Geography of Chennai

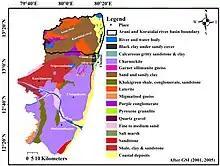
Geology of Chennai and surroundings (after GSI)

Under the Köppen climate classification, Chennai has the dry-summer version of a tropical savanna climate ("As"), closely bordering the dry-winter version ("Aw") due to a February average rainfall of . Chennai lies on the thermal equator and is also coastal, which prevents extreme variation in seasonal temperature. For most of the year, the weather is hot and humid. The hottest part of the year is late May and early June, known locally as "Agni Nakshatram" ("fiery star") or as "Kathiri Veyyil", with maximum temperatures around . The highest recorded temperature was on 31 May 2003. The coldest time of the year is in DecemberJanuary, with average temperature of and the lowest recorded temperature of on 11 December 1895 and 29 January 1905.